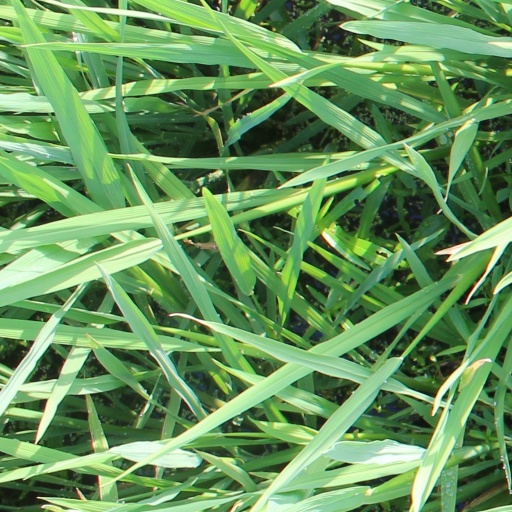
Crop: rice